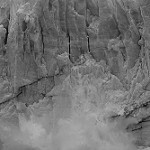
Label: B & W